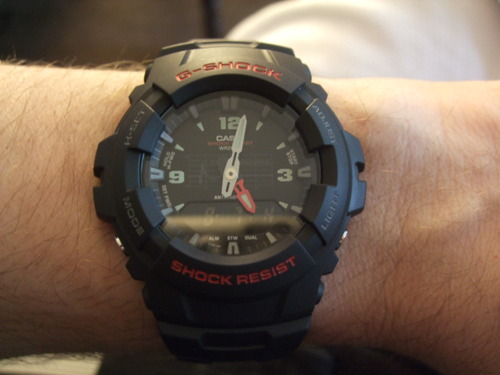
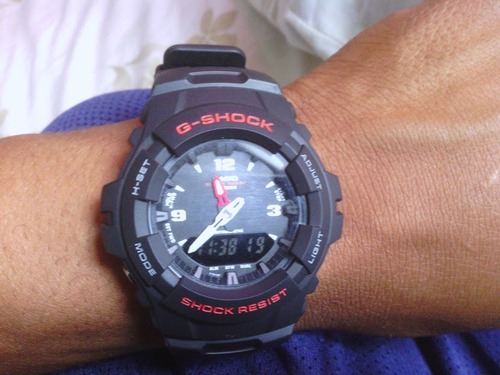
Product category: accessories_watch
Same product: yes